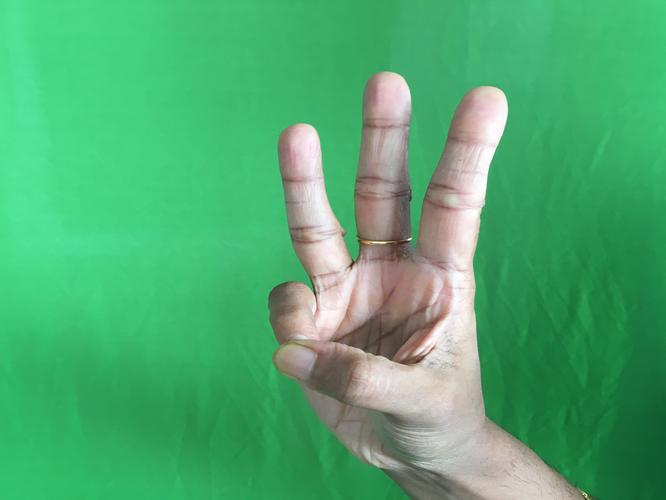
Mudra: Trishulam
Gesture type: single_hand